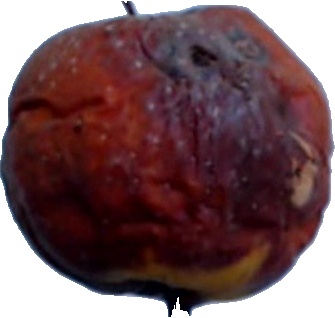
Label: apple_rotten_1